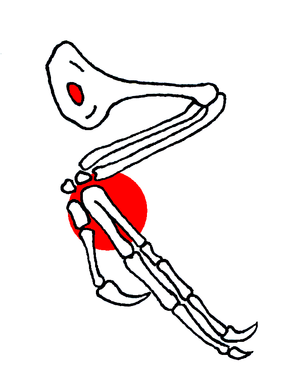
Confuciusornis est un genre éteint d'oiseaux primitifs ayant vécu au Crétacé inférieur en Chine. Il appartient au biote de Jehol et ses fossiles ont été retrouvés dans la province chinoise de Liaoning, dans les formations géologiques d’Yixian et de Jiufotang datées environ entre 129,7 et 120,3 Ma, de l'extrême sommet de l'Hauterivien jusqu'à l'Aptien inférieur.
L'histoire évolutive des oiseaux débute à l'époque jurassique, les premiers oiseaux provenant d'une clade de dinosaures théropodes appelée Paraves. Les oiseaux sont classés dans une classe biologique, les Aves. Pendant plus d'un siècle, le petit dinosaure théropode Archaeopteryx lithographica de la fin du Jurassique a été considéré comme l'oiseau le plus ancien. Les phylogénies modernes placent les oiseaux dans le clade des dinosaures théropodes. Selon le consensus actuel, Aves et un groupe frère, l'ordre des Crocodiliens, sont les seuls membres vivants d'un clade "reptile" non classé, l'Archosauria. Le plus ancien représentant connu du groupe apical des oiseaux est Asteriornis maastrichtensis, qui vivait au Maastrichtien. Quatre lignées distinctes d'oiseaux ont survécu à l'extinction du Crétacé-Paléogène il y a 66 millions d'années, donnant naissance aux autruches et apparentés, aux canards et apparentés, aux oiseaux terrestres et aux oiseaux modernes.
Les Confuciusornithidae forment une famille éteinte d'oiseaux primitifs ayant vécu au Crétacé inférieur. Ils sont connus principalement dans le paléobiote de Jehol dans la province de Liaoning au nord-est de la Chine. Le nombre de squelettes et d'empreintes découverts en fait un des groupes d'oiseaux préhistoriques les mieux étudiés.